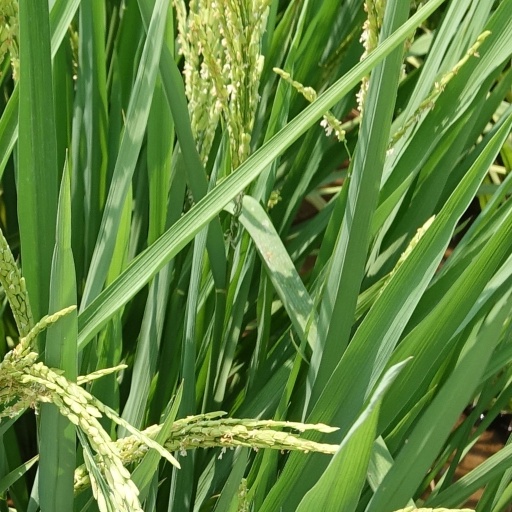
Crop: rice